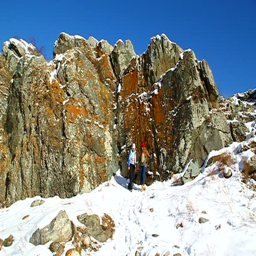
happy mother and daughter playing in the snow near a high cliff